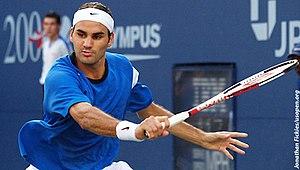
Gustavo Kuerten, né le 10 septembre 1976 à Florianópolis, est un joueur de tennis brésilien, professionnel de 1995 à 2008. Surnommé « Guga », il remporte vingt titres en simple sur le circuit ATP, dont trois tournois de Roland-Garros, un Masters et cinq Masters 1000. Il est le meilleur joueur de tennis de l'histoire du Brésil.